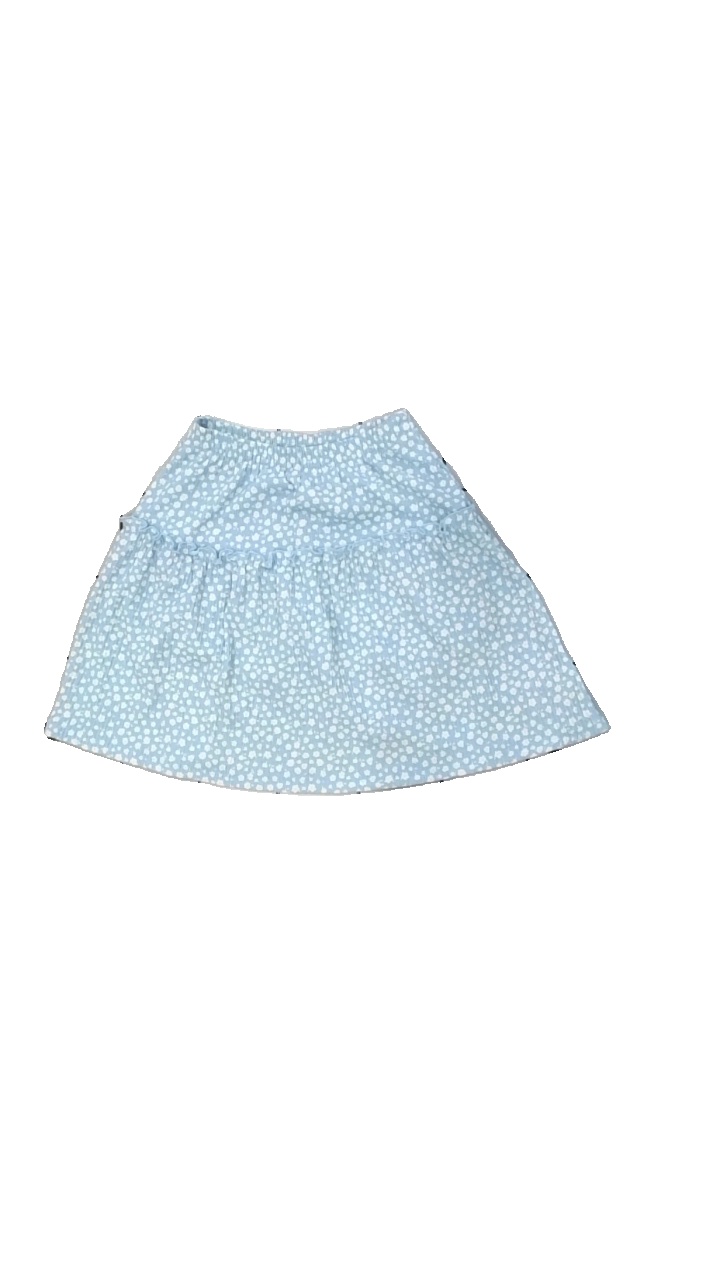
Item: Skirt (Children)
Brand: Lc Waikiki
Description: Blue floral patterned shirt
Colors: Blue, White
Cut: Regular
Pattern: Floral print
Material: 100% Polyester
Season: All
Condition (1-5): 5
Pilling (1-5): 5
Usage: Reuse
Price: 50-100